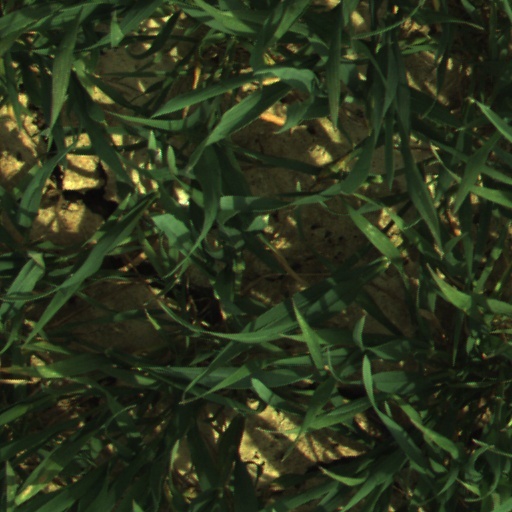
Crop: wheat